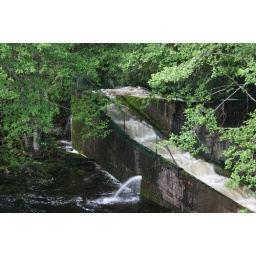
This fish ladder is near Prince Rupert.. It was made so that the Salmon could cross the dam